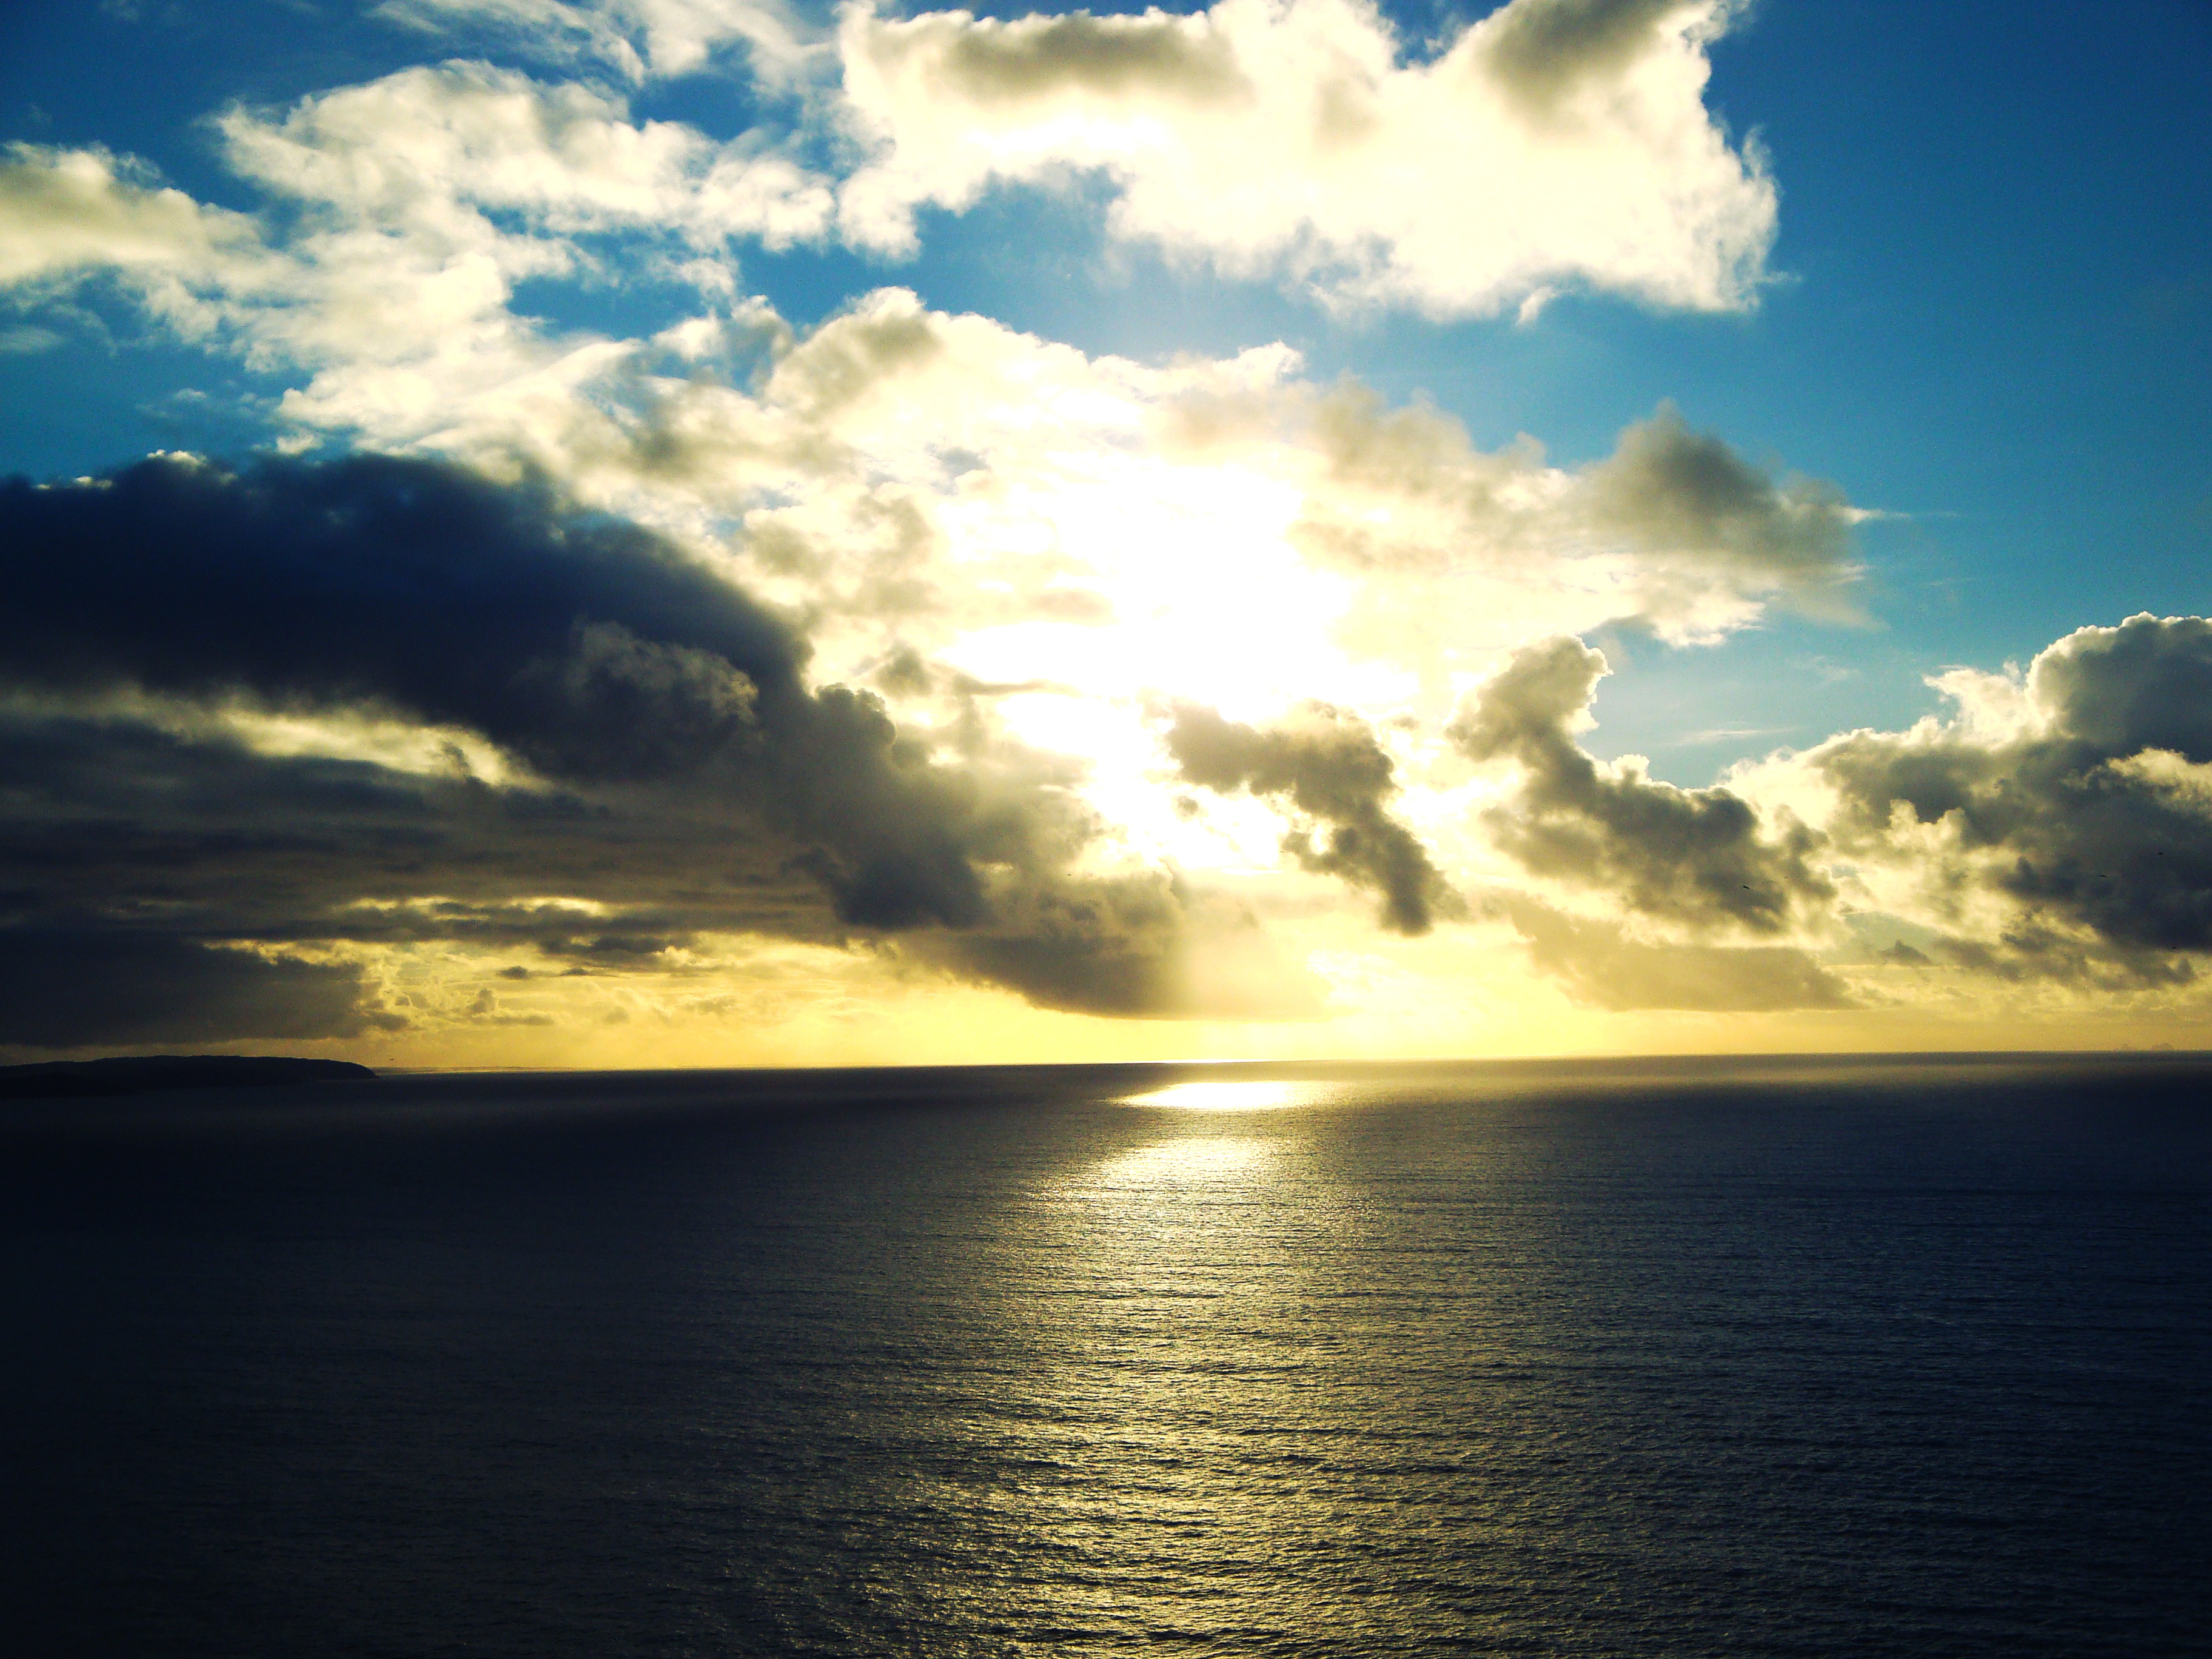
beach, sea, coast, water, nature, ocean, horizon, light, cloud, sky, sun, sunrise, sunset, sunlight, shore, wave, dawn, atmosphere, dusk, evening, blue sky, clouds, mar, litoral, sol, vista, eventide, afterglow, beira mar, meteorological phenomenon, ocean sky, wind wave